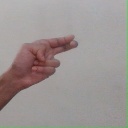
अक्षर: ह